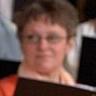
Age: 57